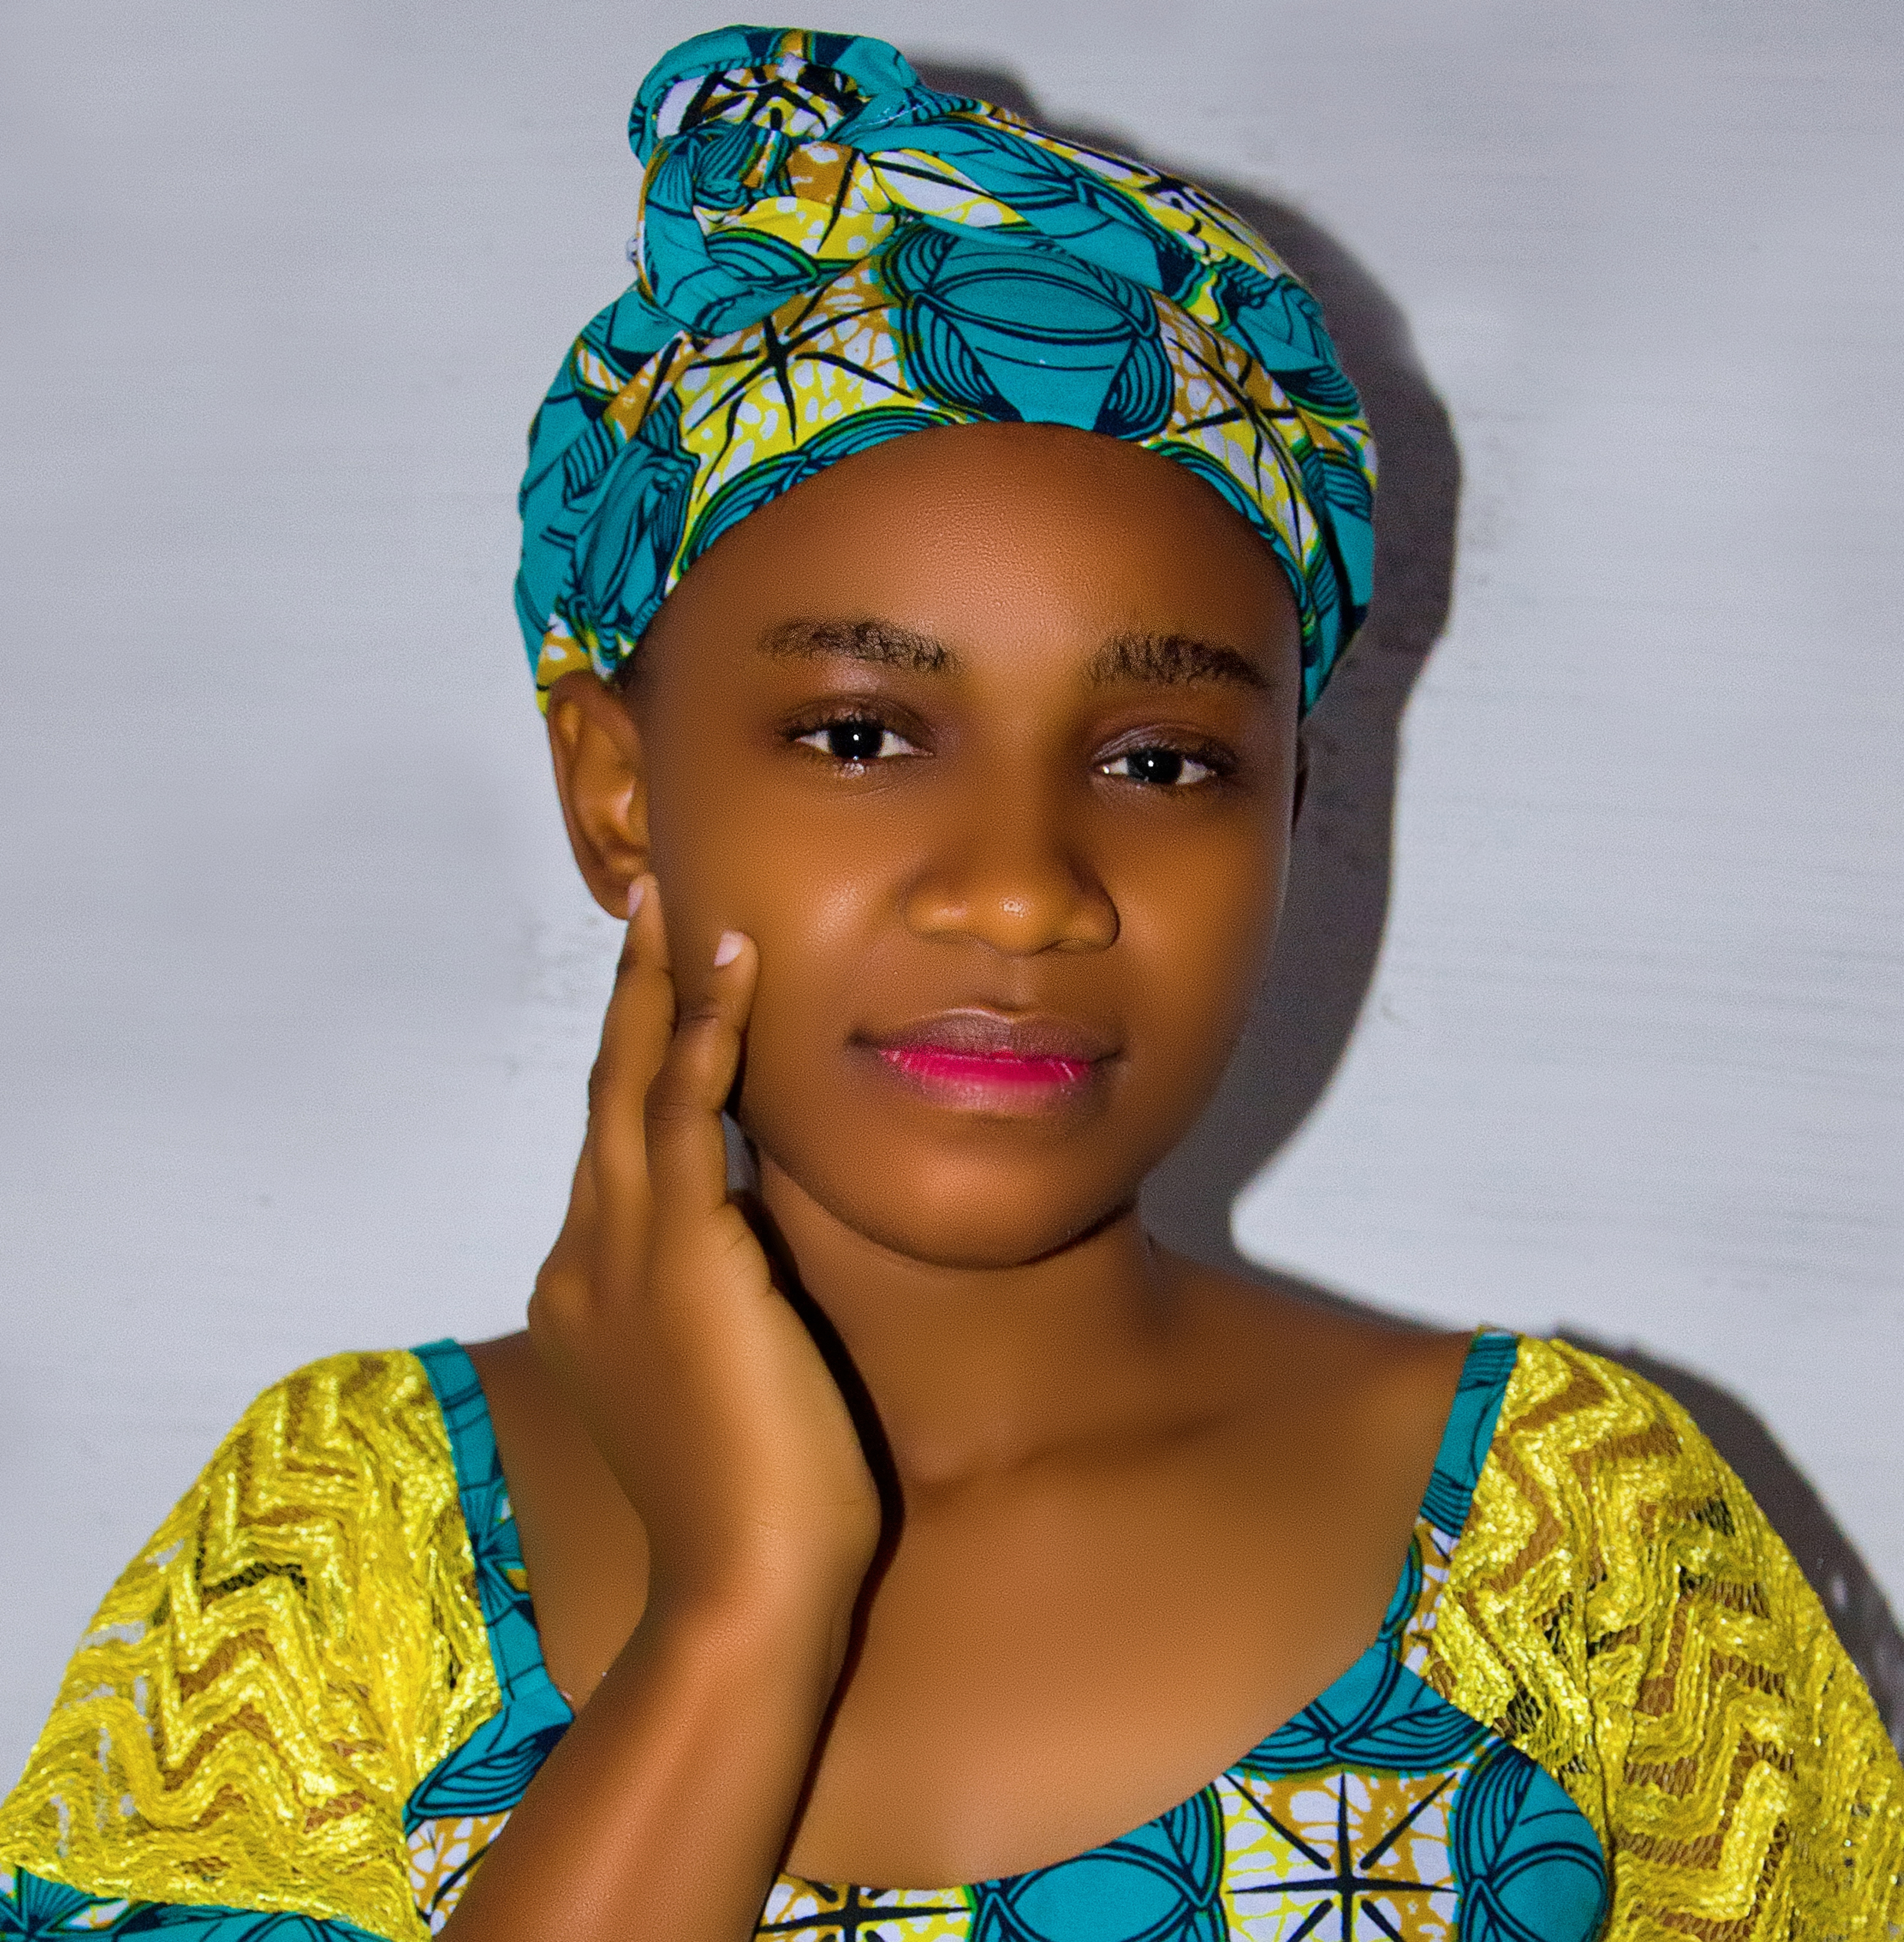
africaine, femme, clothing, turban, headgear